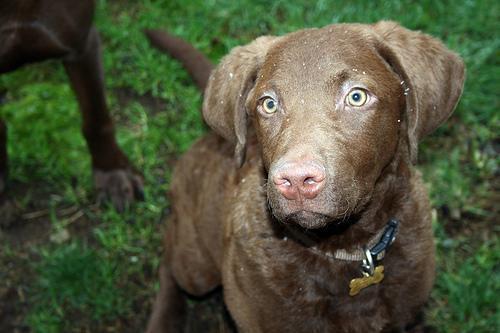
Chesapeake_Bay_retriever